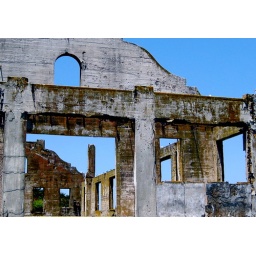
against a clear blue sky